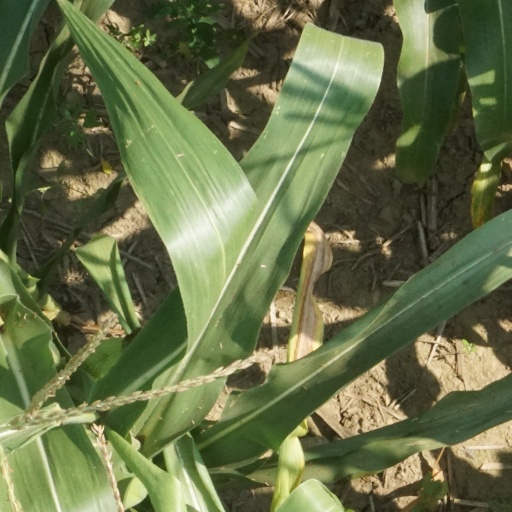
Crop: maize; corn